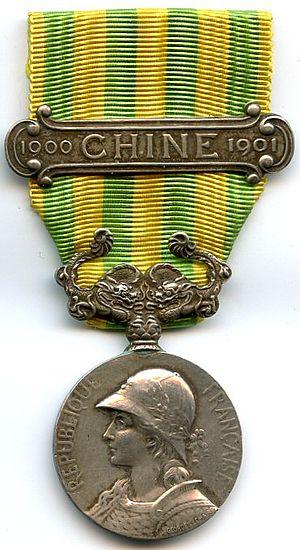
Médaille de la campagne de Chine 1900-1901 (France) Avers
Cet article présente les décorations militaires françaises.
Les ordres, décorations et médailles de la France comprennent un système par lequel les citoyens, civils et militaires français sont récompensés pour leur courage, leur réussite ou pour services rendus. Il comprend les ordres honorifiques, les décorations, à titre civil ou militaire et les médailles.